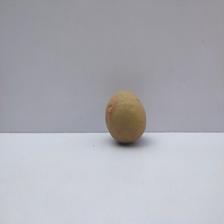
Size: Small